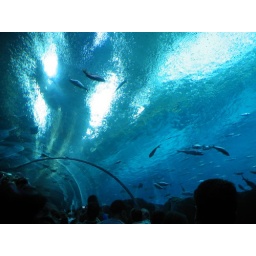
A moving sidewalk glides you through the tunnel as you ogle the creatures sailing through the water above you.